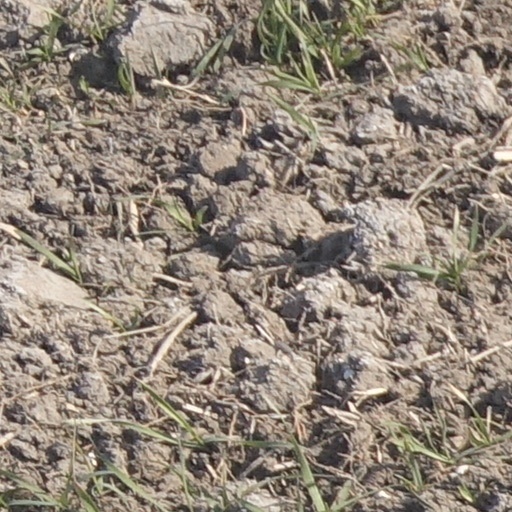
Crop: wheat